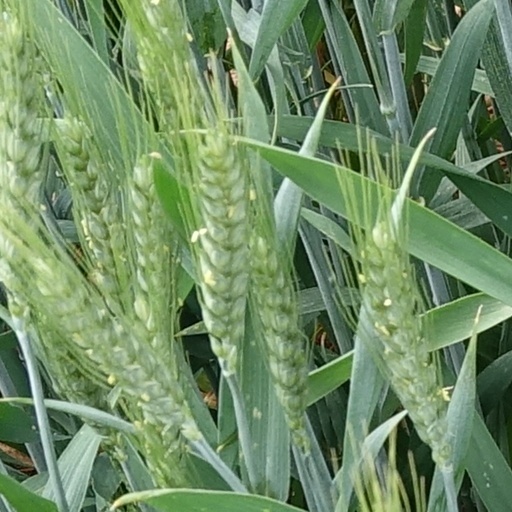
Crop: wheat